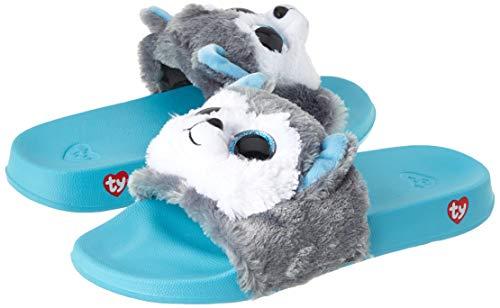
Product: Ty Slush - Pool Slides lrg
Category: Toys & Games | Stuffed Animals & Plush Toys
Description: Slush makes her summer Fashion debut alongside her friends on these pool slides.
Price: $10.99
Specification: ProductDimensions:9x7.5x3inches|ItemWeight:8.5ounces|ShippingWeight:8.5ounces(Viewshippingratesandpolicies)|ASIN:B07DV6CWWL|Itemmodelnumber:95462|Manufacturerrecommendedage:36months-8years